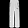
Label: Trouser